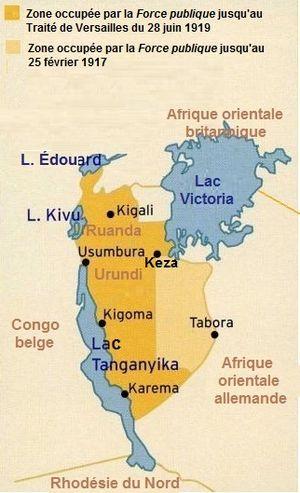
Zones occupées par la Force publique en Afrique orientale allemande entre le 19 septembre 1916 et le 28 juin 1919
Les Campagnes d'Afrique de l'Est sont les opérations militaires de la Force publique du Congo belge en Afrique de l'Est pendant les Première et Seconde Guerres mondiales.